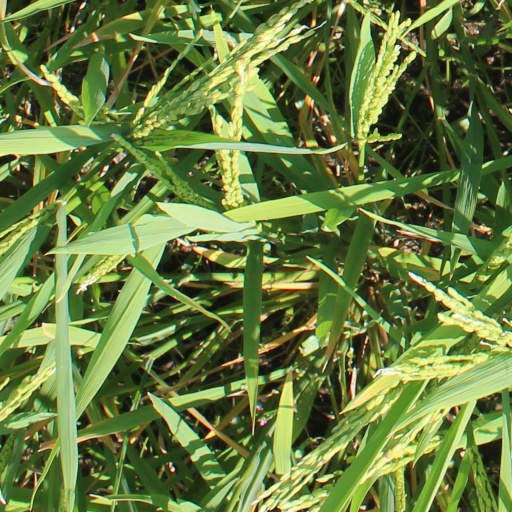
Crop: rice